Bas-Rhin's 9th constituency

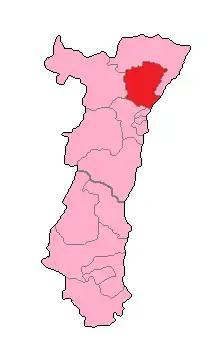
Bas-Rhin in France

The 9th constituency of the Bas-Rhin is a French legislative constituency in the Bas-Rhin "département".